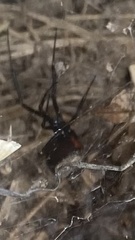
Species: Lactrodectus_hesperus